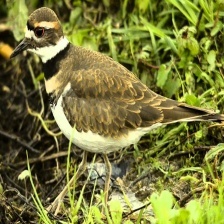
Species: KILLDEAR
Scientific name: CHARADRIUS VOCIFERUS